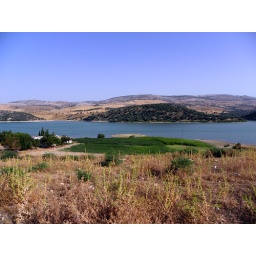
The blue lake in northern Tunisia